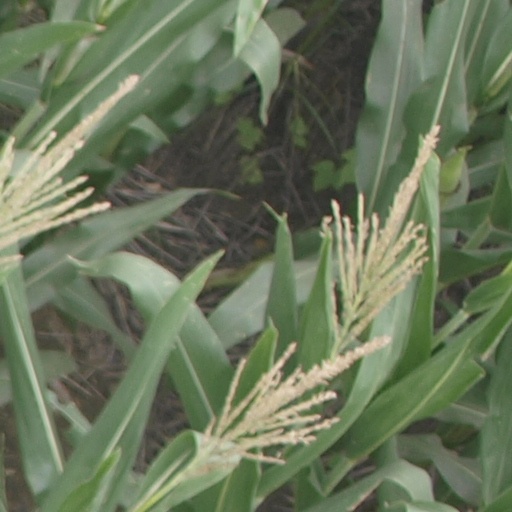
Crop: maize; corn